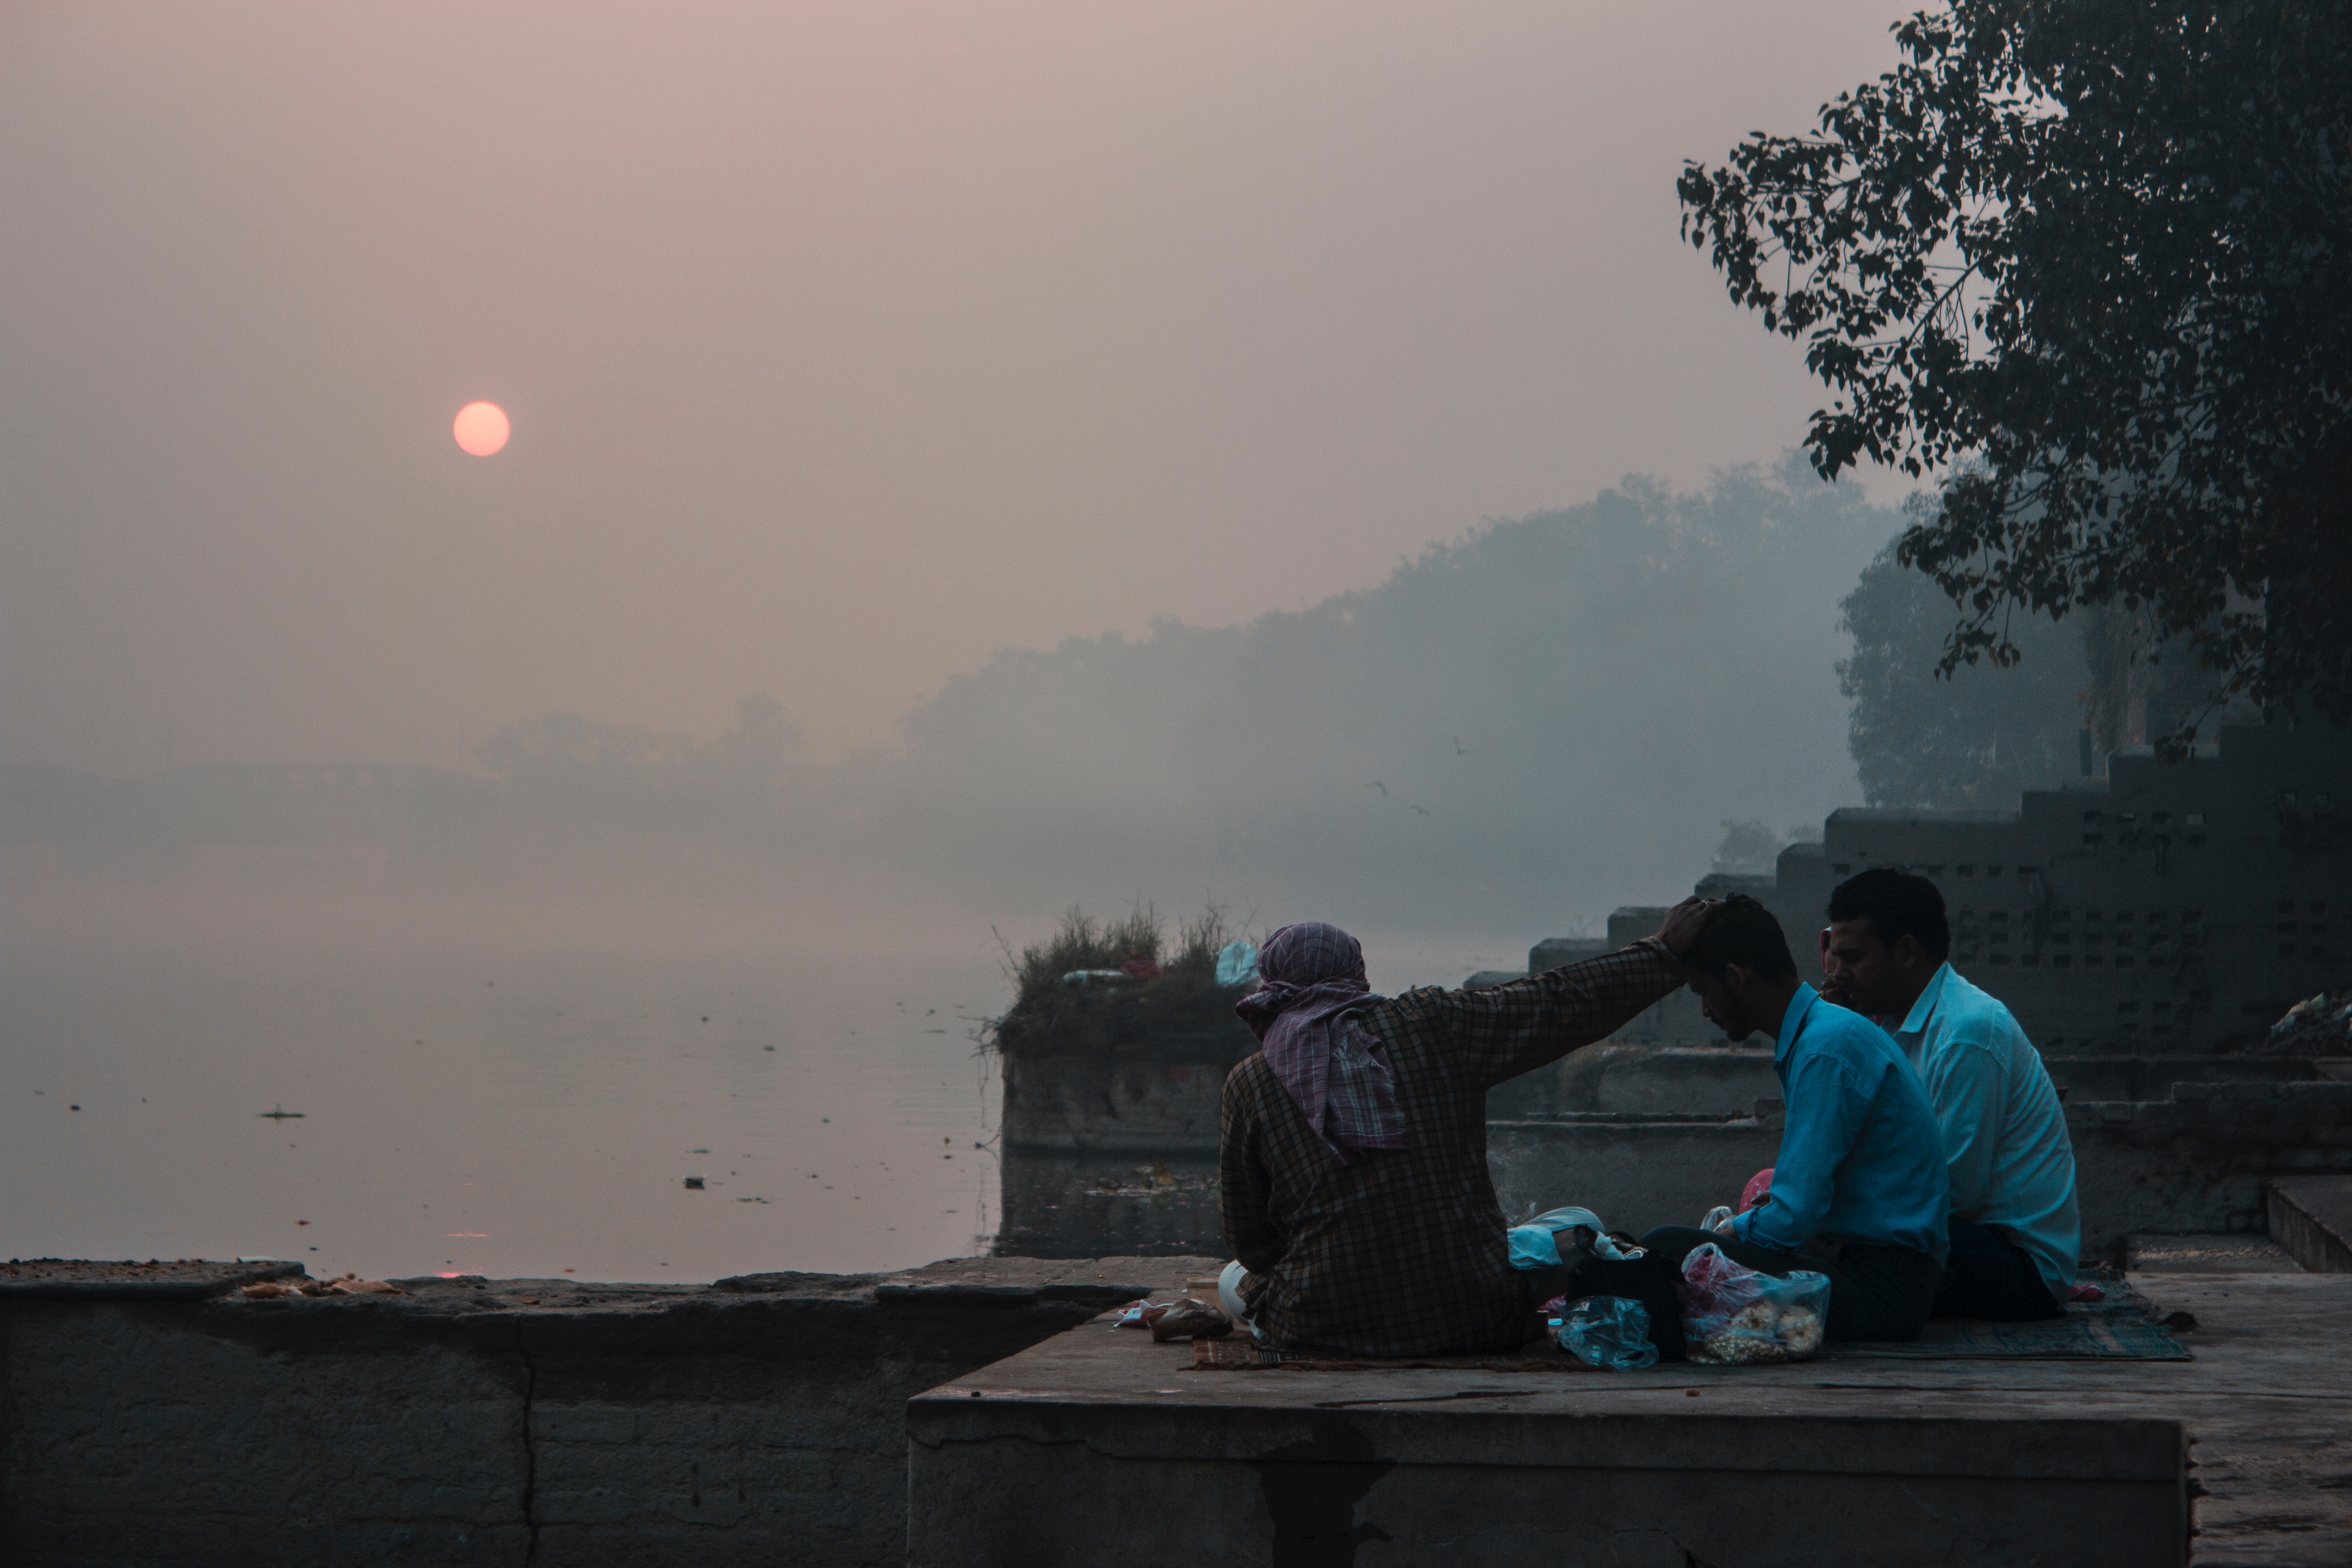
water, sky, morning, evening, sunrise, atmosphere, tree, mist, sea, reflection, smoke, cloud, sunlight, temple, sunset, fog, river, dawn, haze, calm, lake